B. R. Rajam Iyer

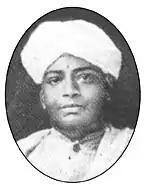

B. R. Rajam Iyer (or Aiyar; 1872–1898) was an Indian lawyer and writer who wrote in Tamil and English. He is the author of "Kamalambal Saritharam", an early Tamil novel.